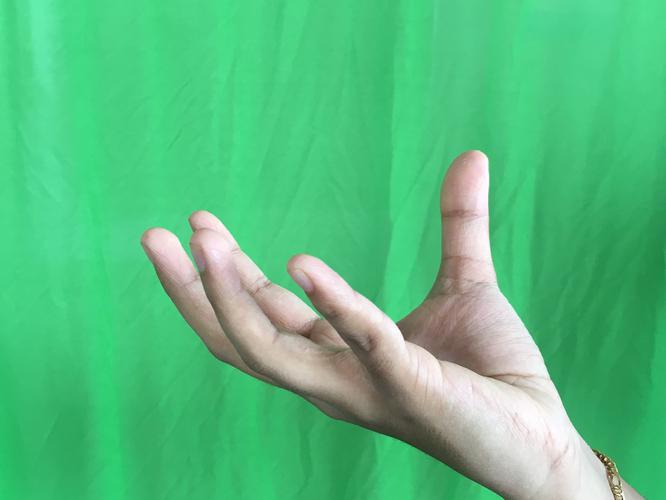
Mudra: Padmakosha
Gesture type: single_hand